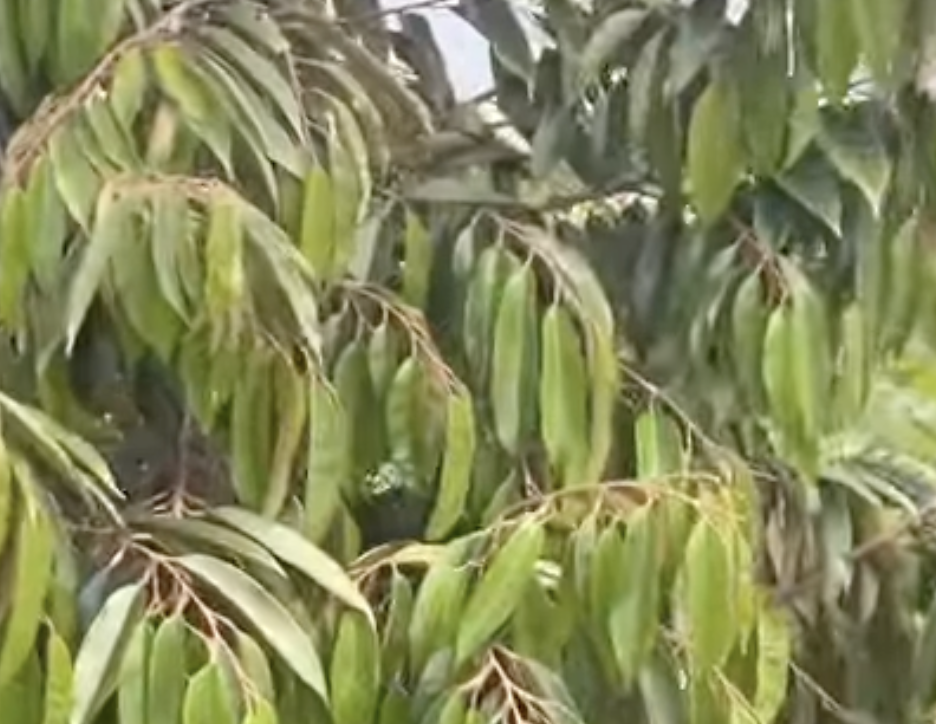
Label: yellow_leaf